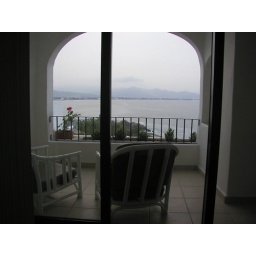
Spacious balcony to seat to read or just lounge while listening to the sounds of the ocean in the background.